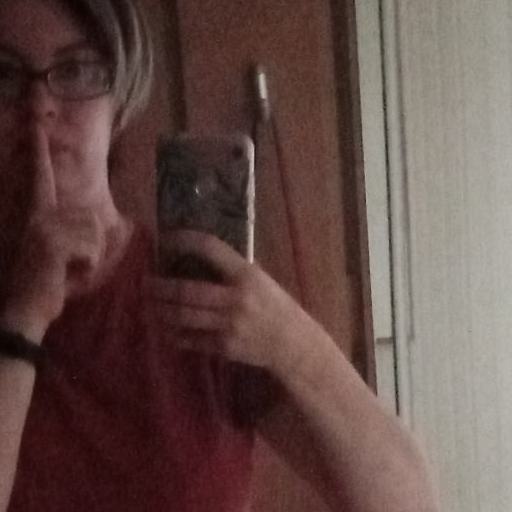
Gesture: no_gesture